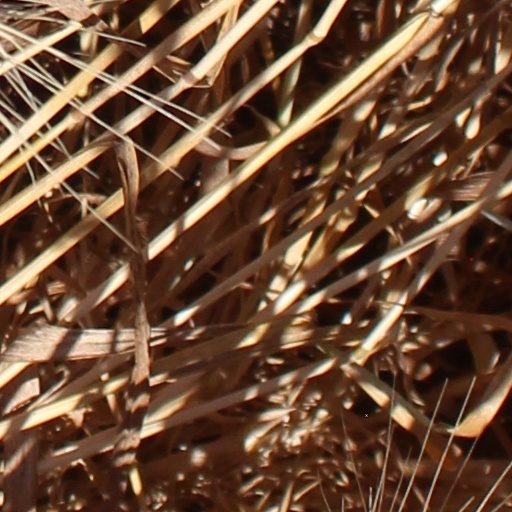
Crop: wheat